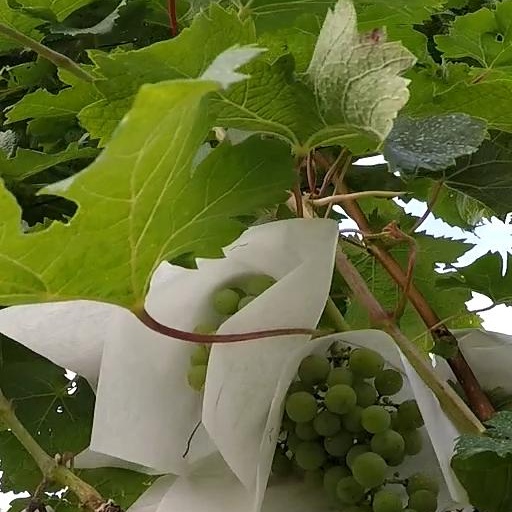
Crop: grape